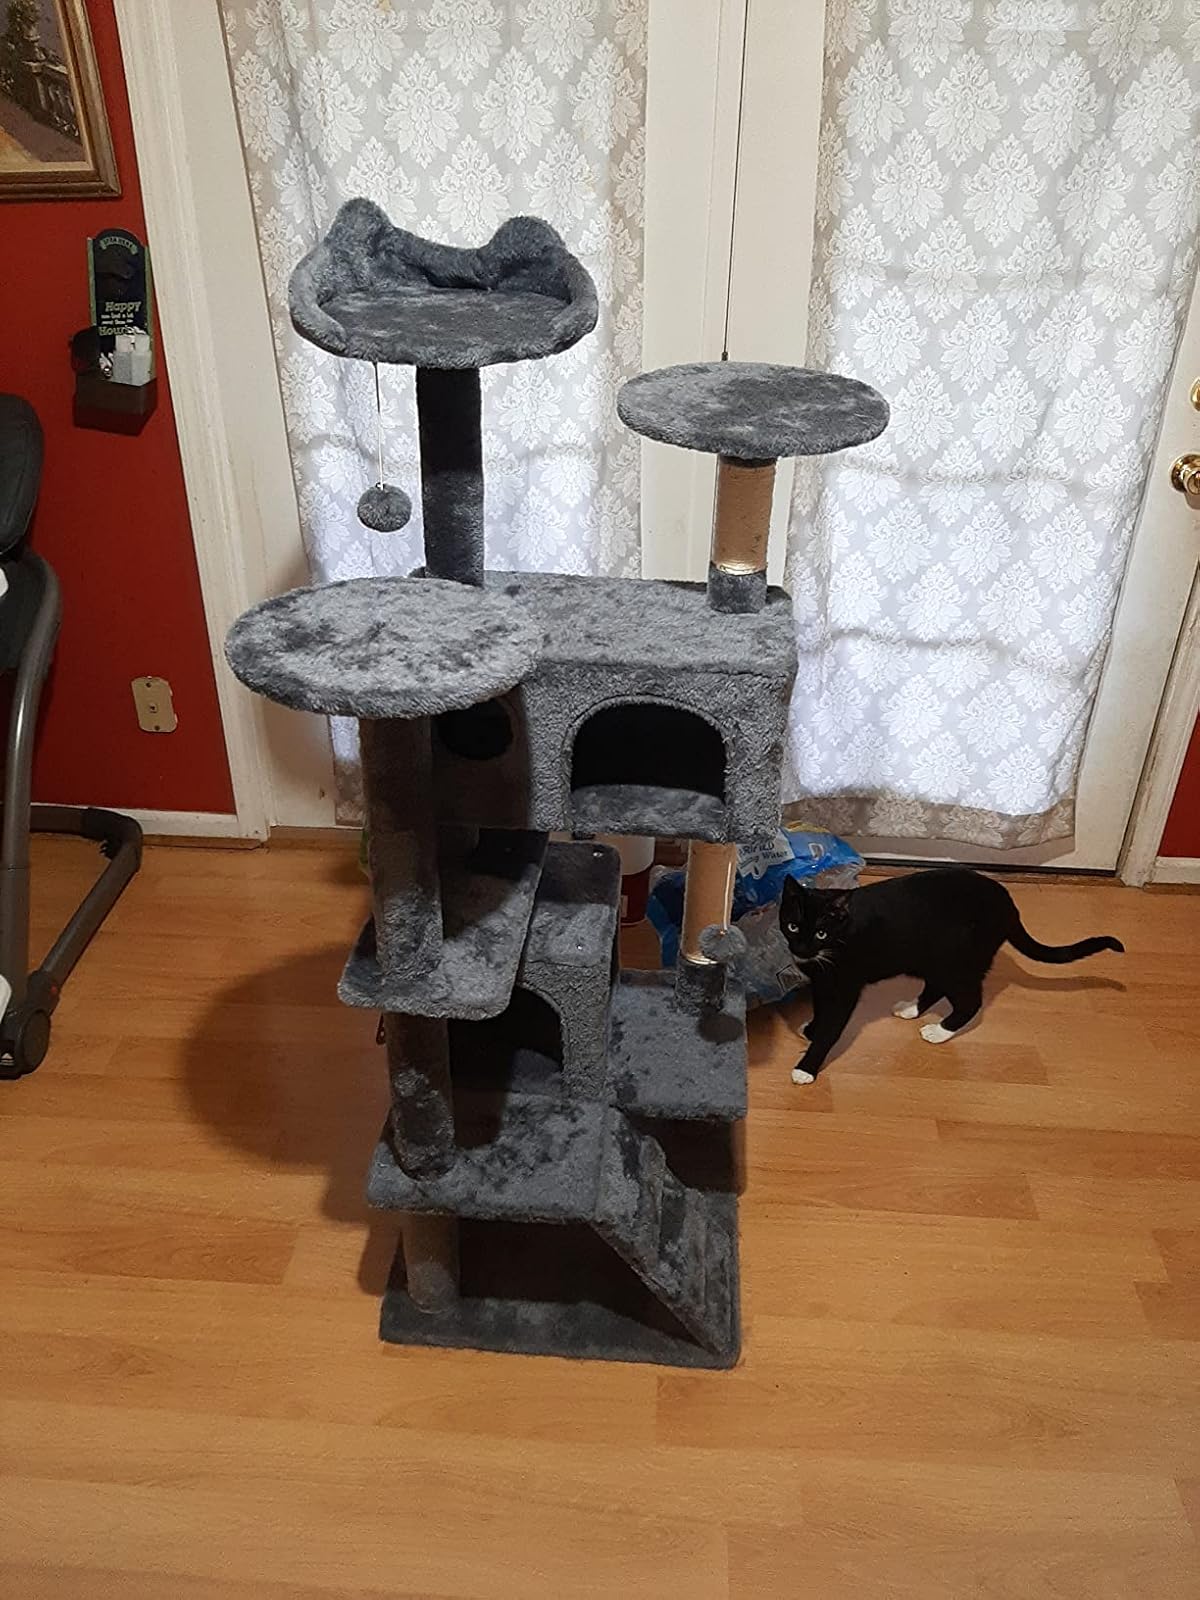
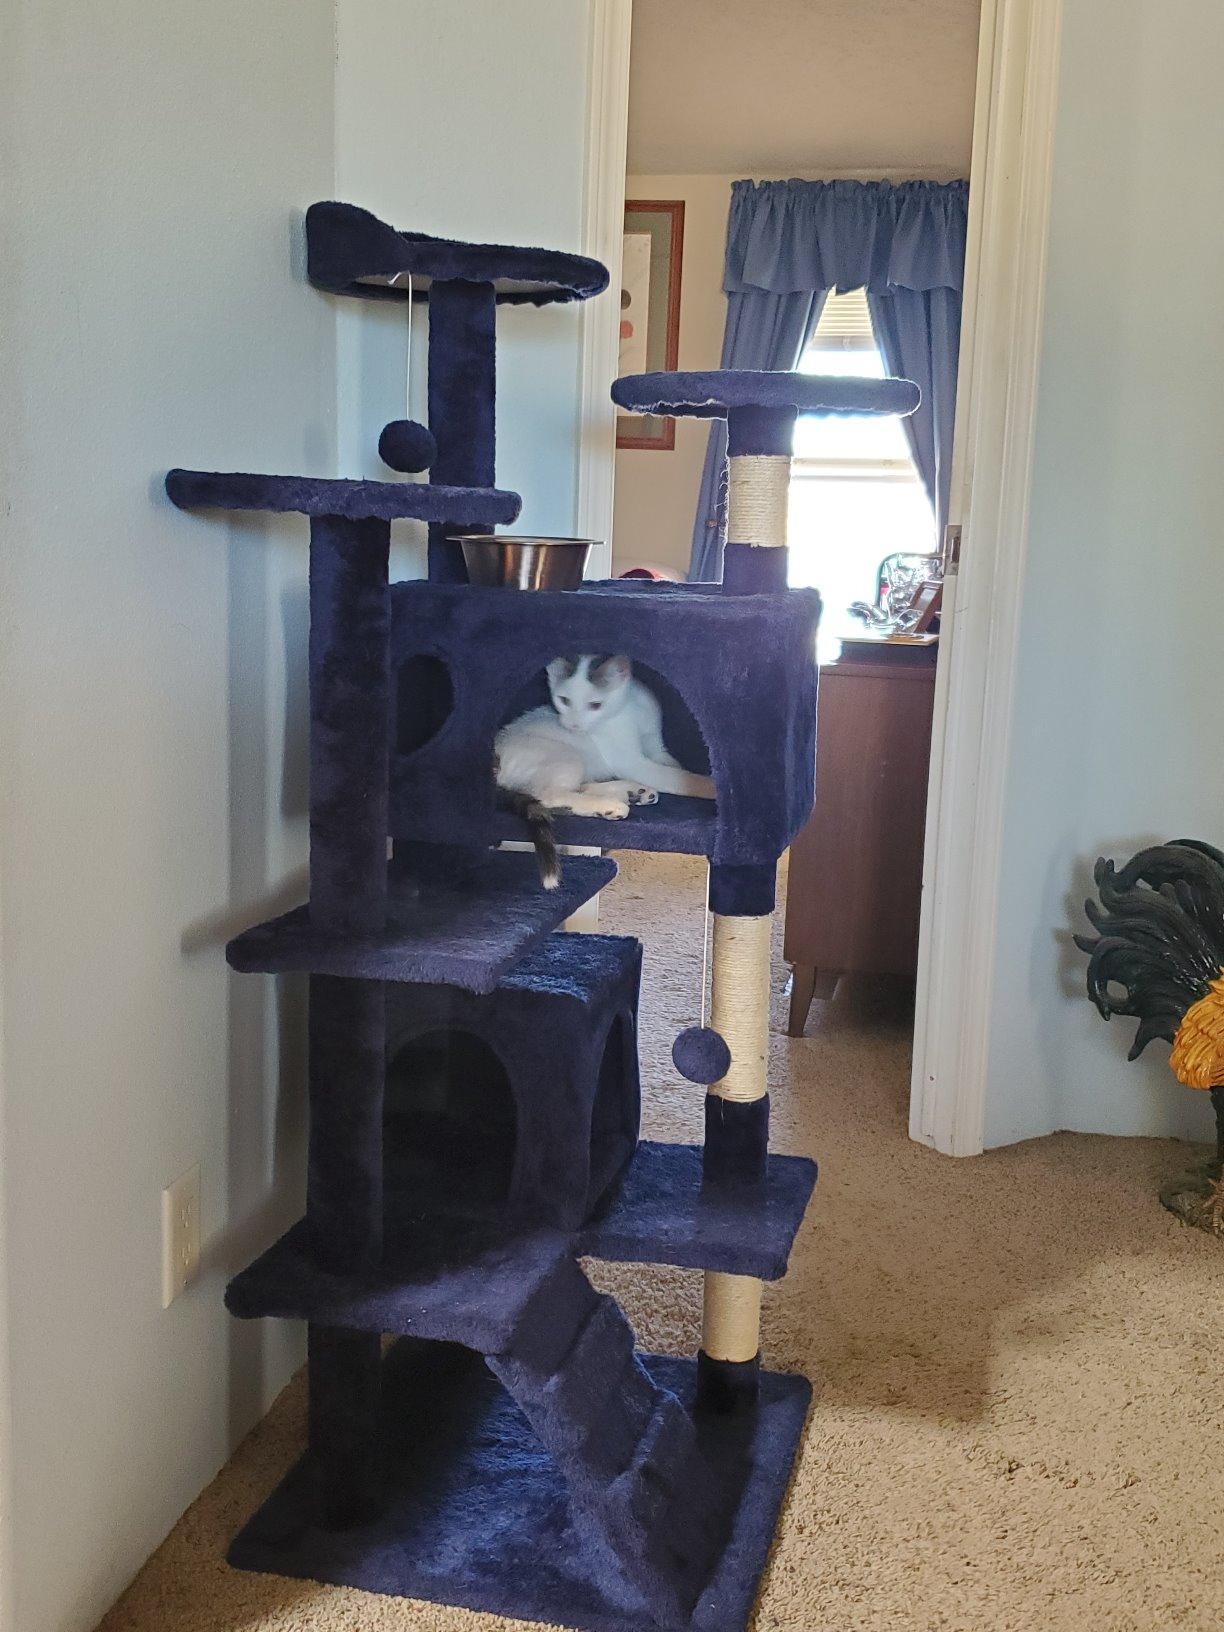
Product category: items_cat tree
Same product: no